A. J. McCarron

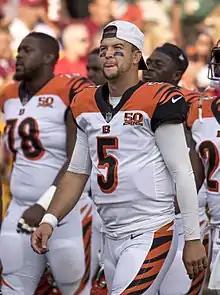
McCarron in 2017

On October 31, 2017, the Bengals and Browns agreed on a deal to trade McCarron to Cleveland in exchange for a second and third-round pick in the 2018 NFL draft. However, the Browns failed to file the paperwork to the NFL before the trade deadline, nixing the trade. Four days later, it was reported that McCarron had filed a labor grievance against the Bengals asking to become an unrestricted free agent following the 2017 season as opposed to a restricted free agent. McCarron claimed that he was healthy enough to be removed from the non-football injury list during training camp in 2014 and that his rookie season should count as an accrued season towards unrestricted free agency.